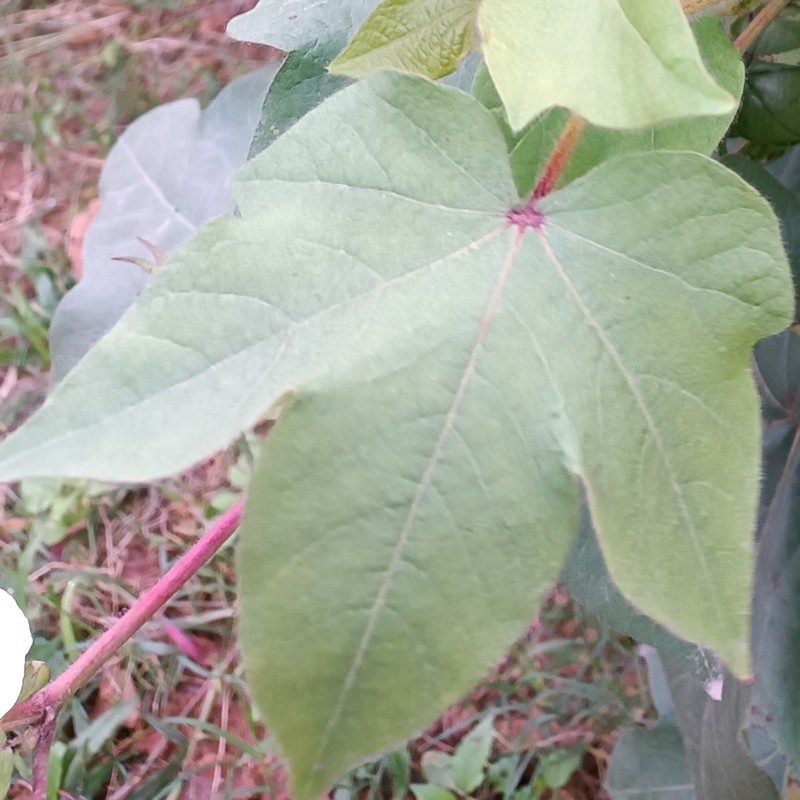
Label: Healthy Leaf